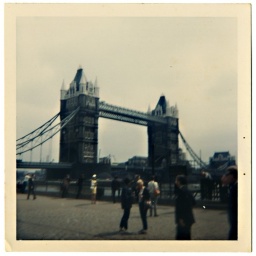
&amp;quot;Marsha in yellow dress at Tower Bridge&amp;quot;